Kandai-mae Station

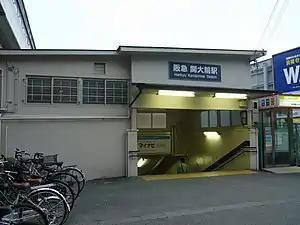

is a train station on the Hankyu Railway Senri Line located in Suita, Osaka Prefecture, Japan.